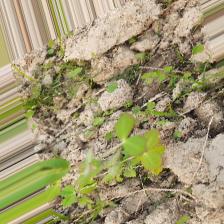
Label: Lentil Rust